Battle of Ain Zara

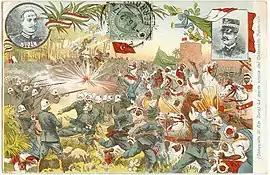
Postcard commemorating the battle

The Battle of Ain Zara was fought in December 1911 during the Italo-Turkish War between the Kingdom of Italy and Ottoman Empire forces for the control of the oasis of Ain Zara, near Tripoli in modern Libya, where the Ottomans had established a fortified base.